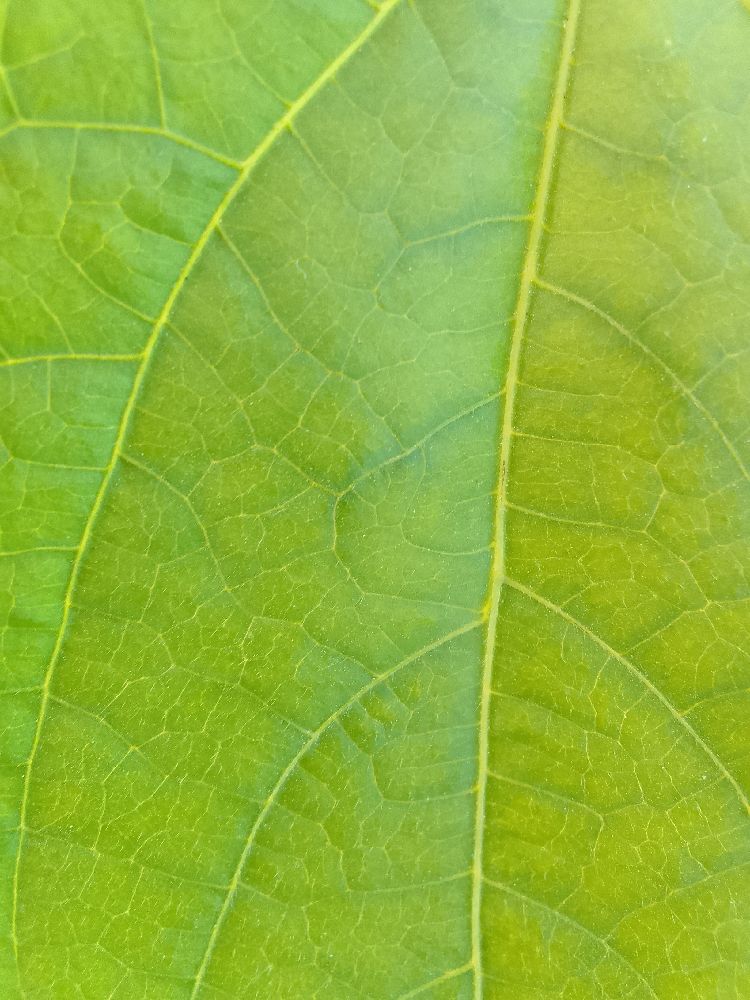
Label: healthy